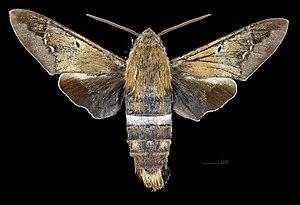
Aellopos tantalus est une espèce d'insectes lépidoptères de la famille des Sphingidae, de la sous-famille des Macroglossinae, de la tribu des Philampelini et du genre Aellopos.